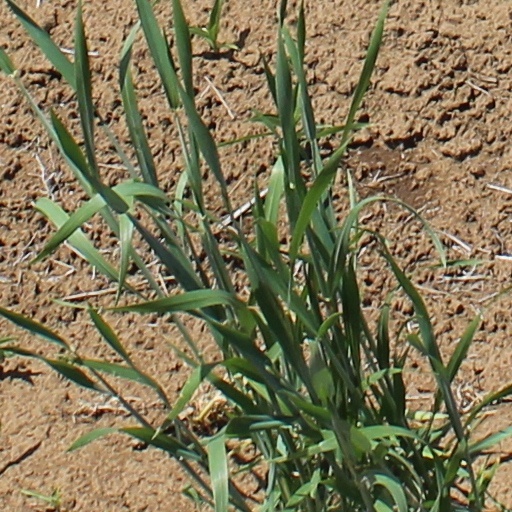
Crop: wheat